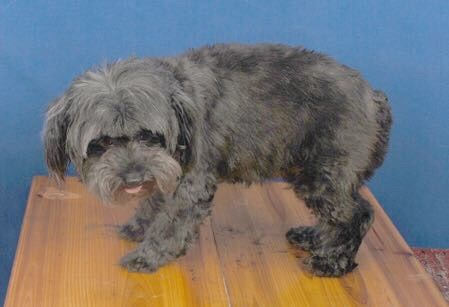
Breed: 2342-n000102-miniature_schnauzer